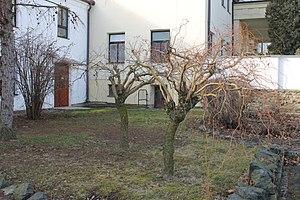
Salix matsudana, le Saule tortueux, est une espèce d'arbre ornemental de la famille des Salicaceae.